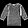
Label: Dress